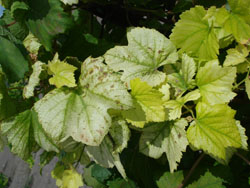
Plant: Grape
Disease: grape leaf spot